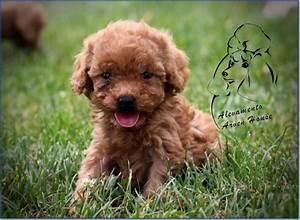
Label: cane